Süleýman Muhadow

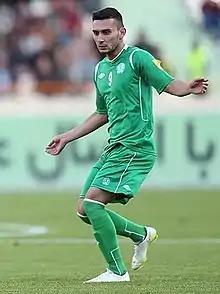
Muhadow with Turkmenistan in 2015

Süleýman Çariýarowiç Muhadow (born 24 December 1993 in Ashgabat, Turkmenistan) is a professional Turkmen football player who plays for Abdysh-Ata Kant. He is the son of former Turkmen international footballer Çaryýar Muhadow.